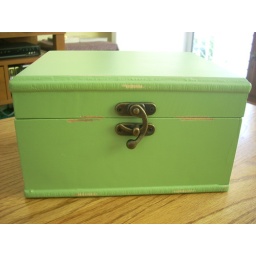
Bought this wooden box at JoAnn's to keep my embroidery stash close by